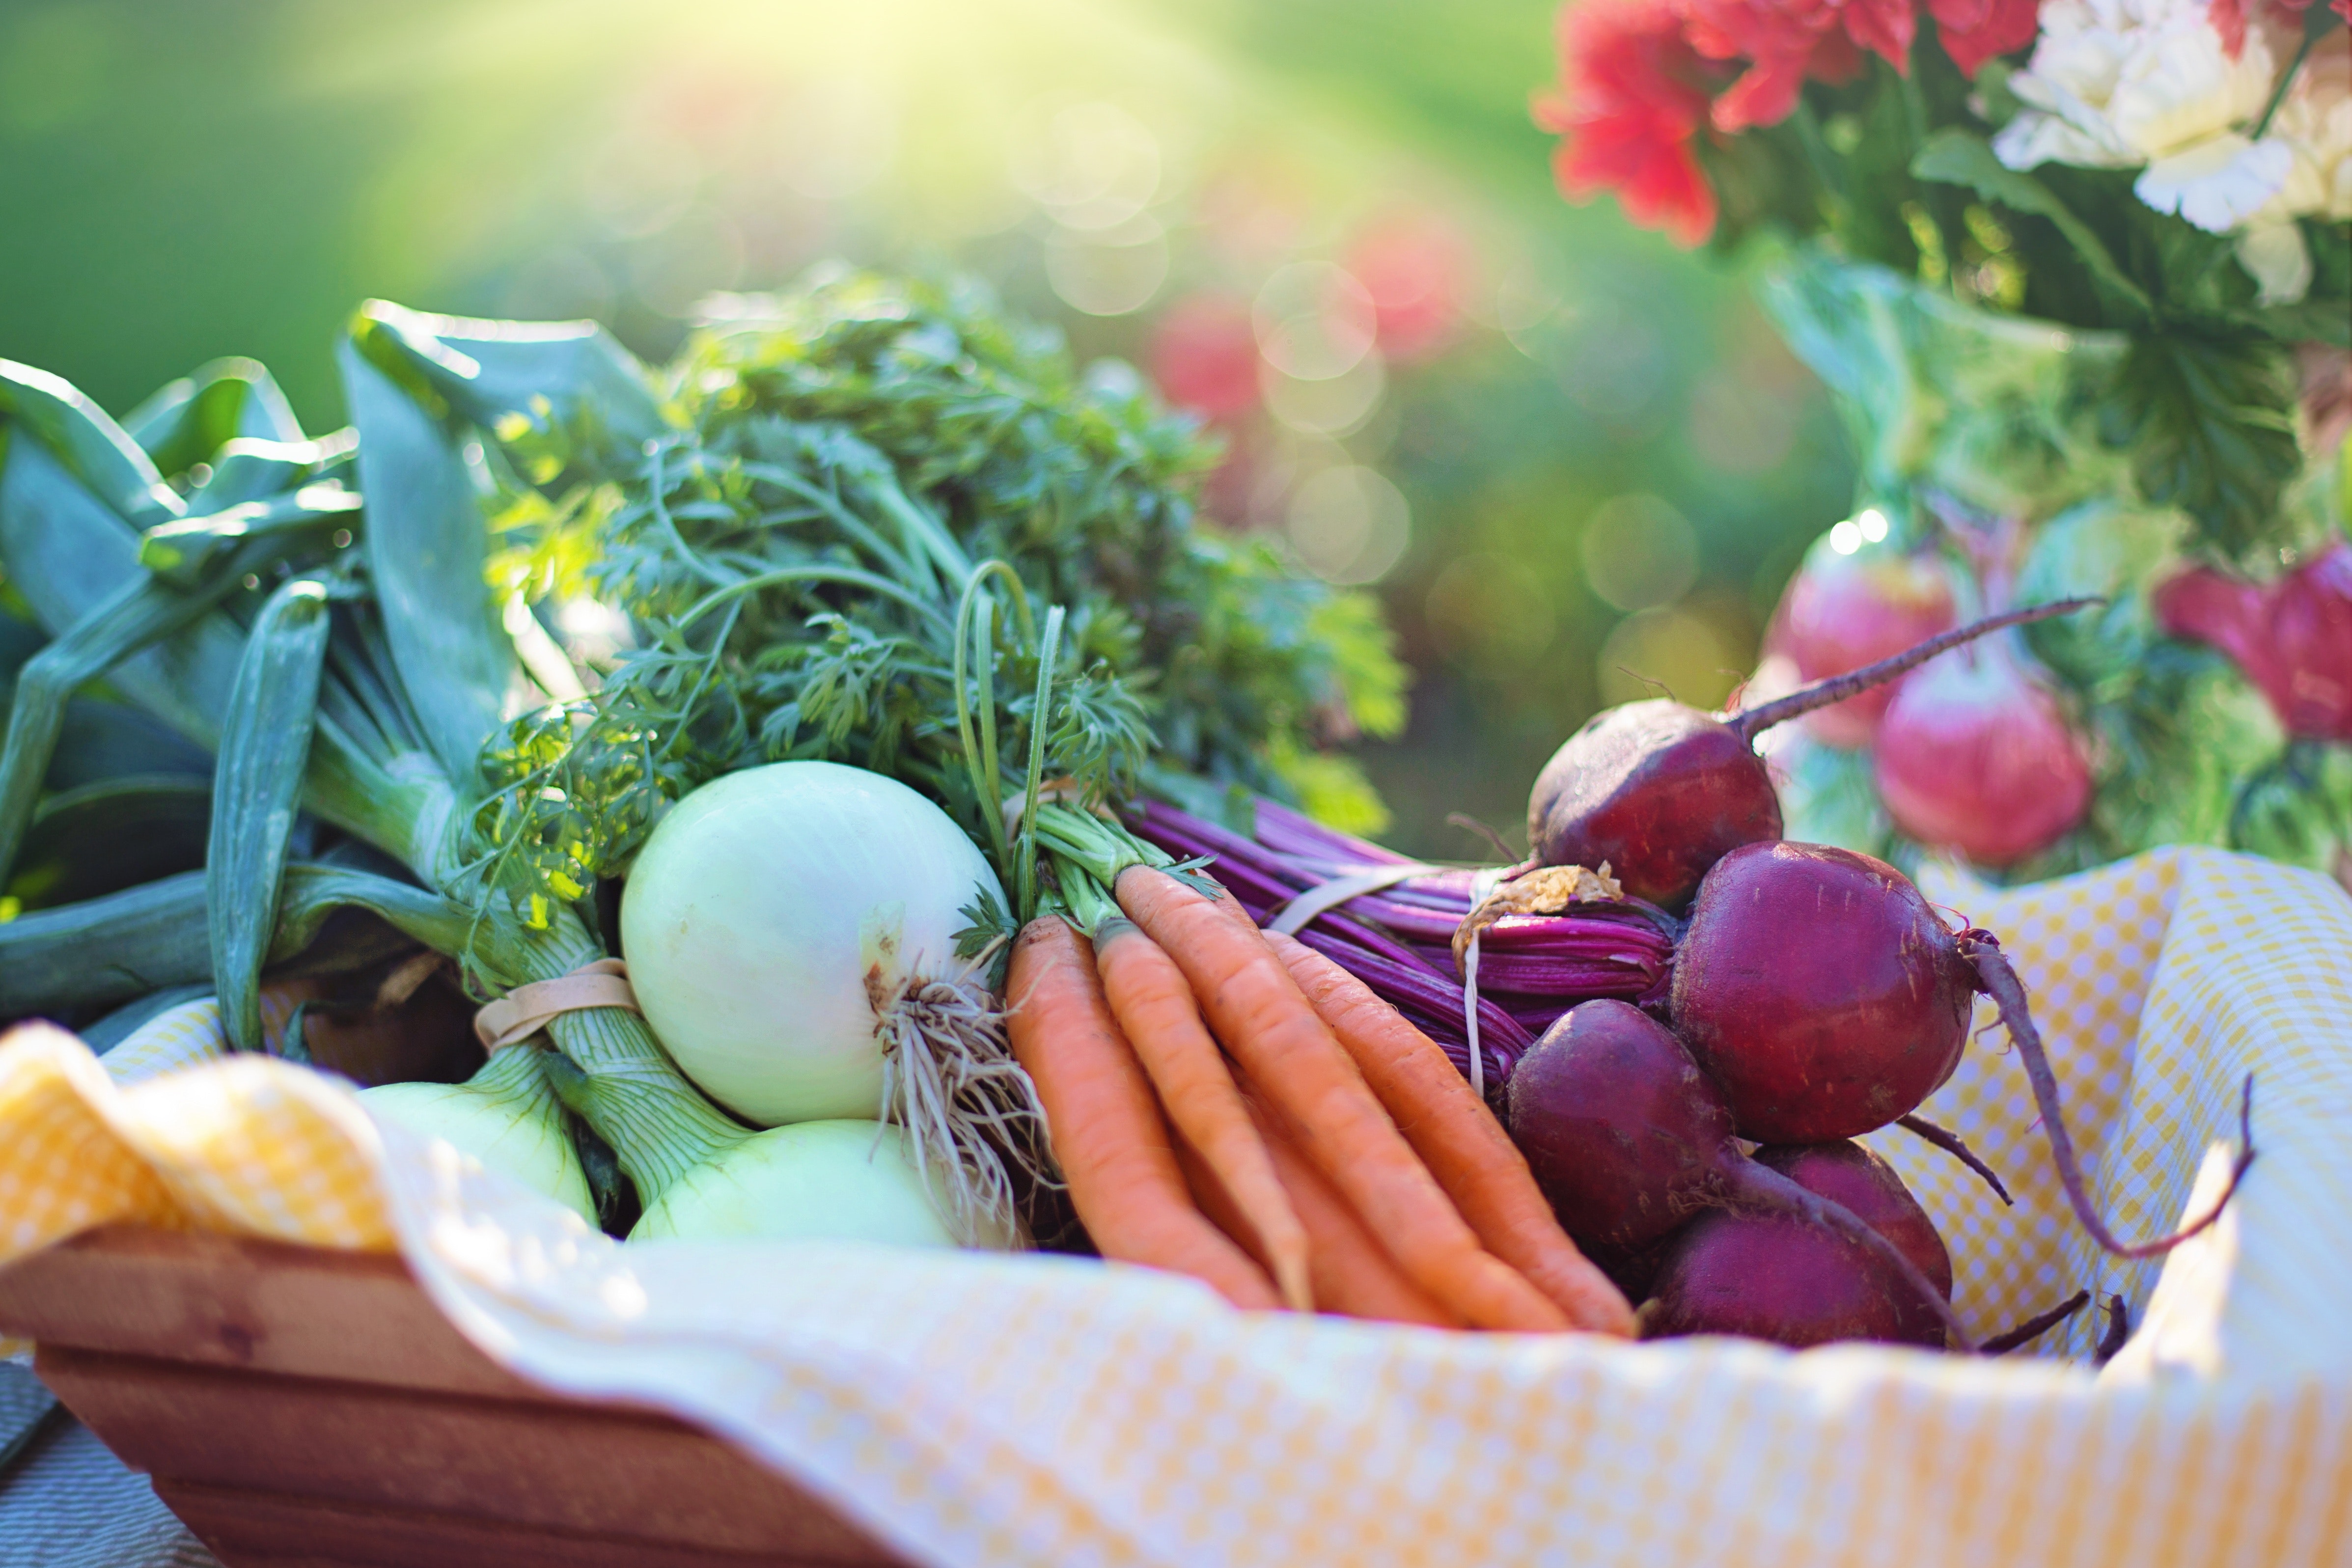
natural foods, local food, food, vegetable, radish, superfood, vegan nutrition, produce, plant, whole food, vegetarian food, leaf vegetable, root vegetable, rutabaga, basket, carrot, cuisine, dish